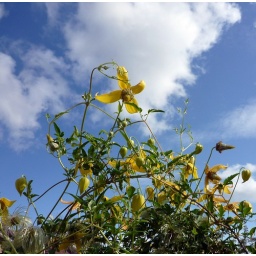
Couldn't resist these bright yellow flowers against a lovely blue sky. The blue sky has been a rare commodity this summer!